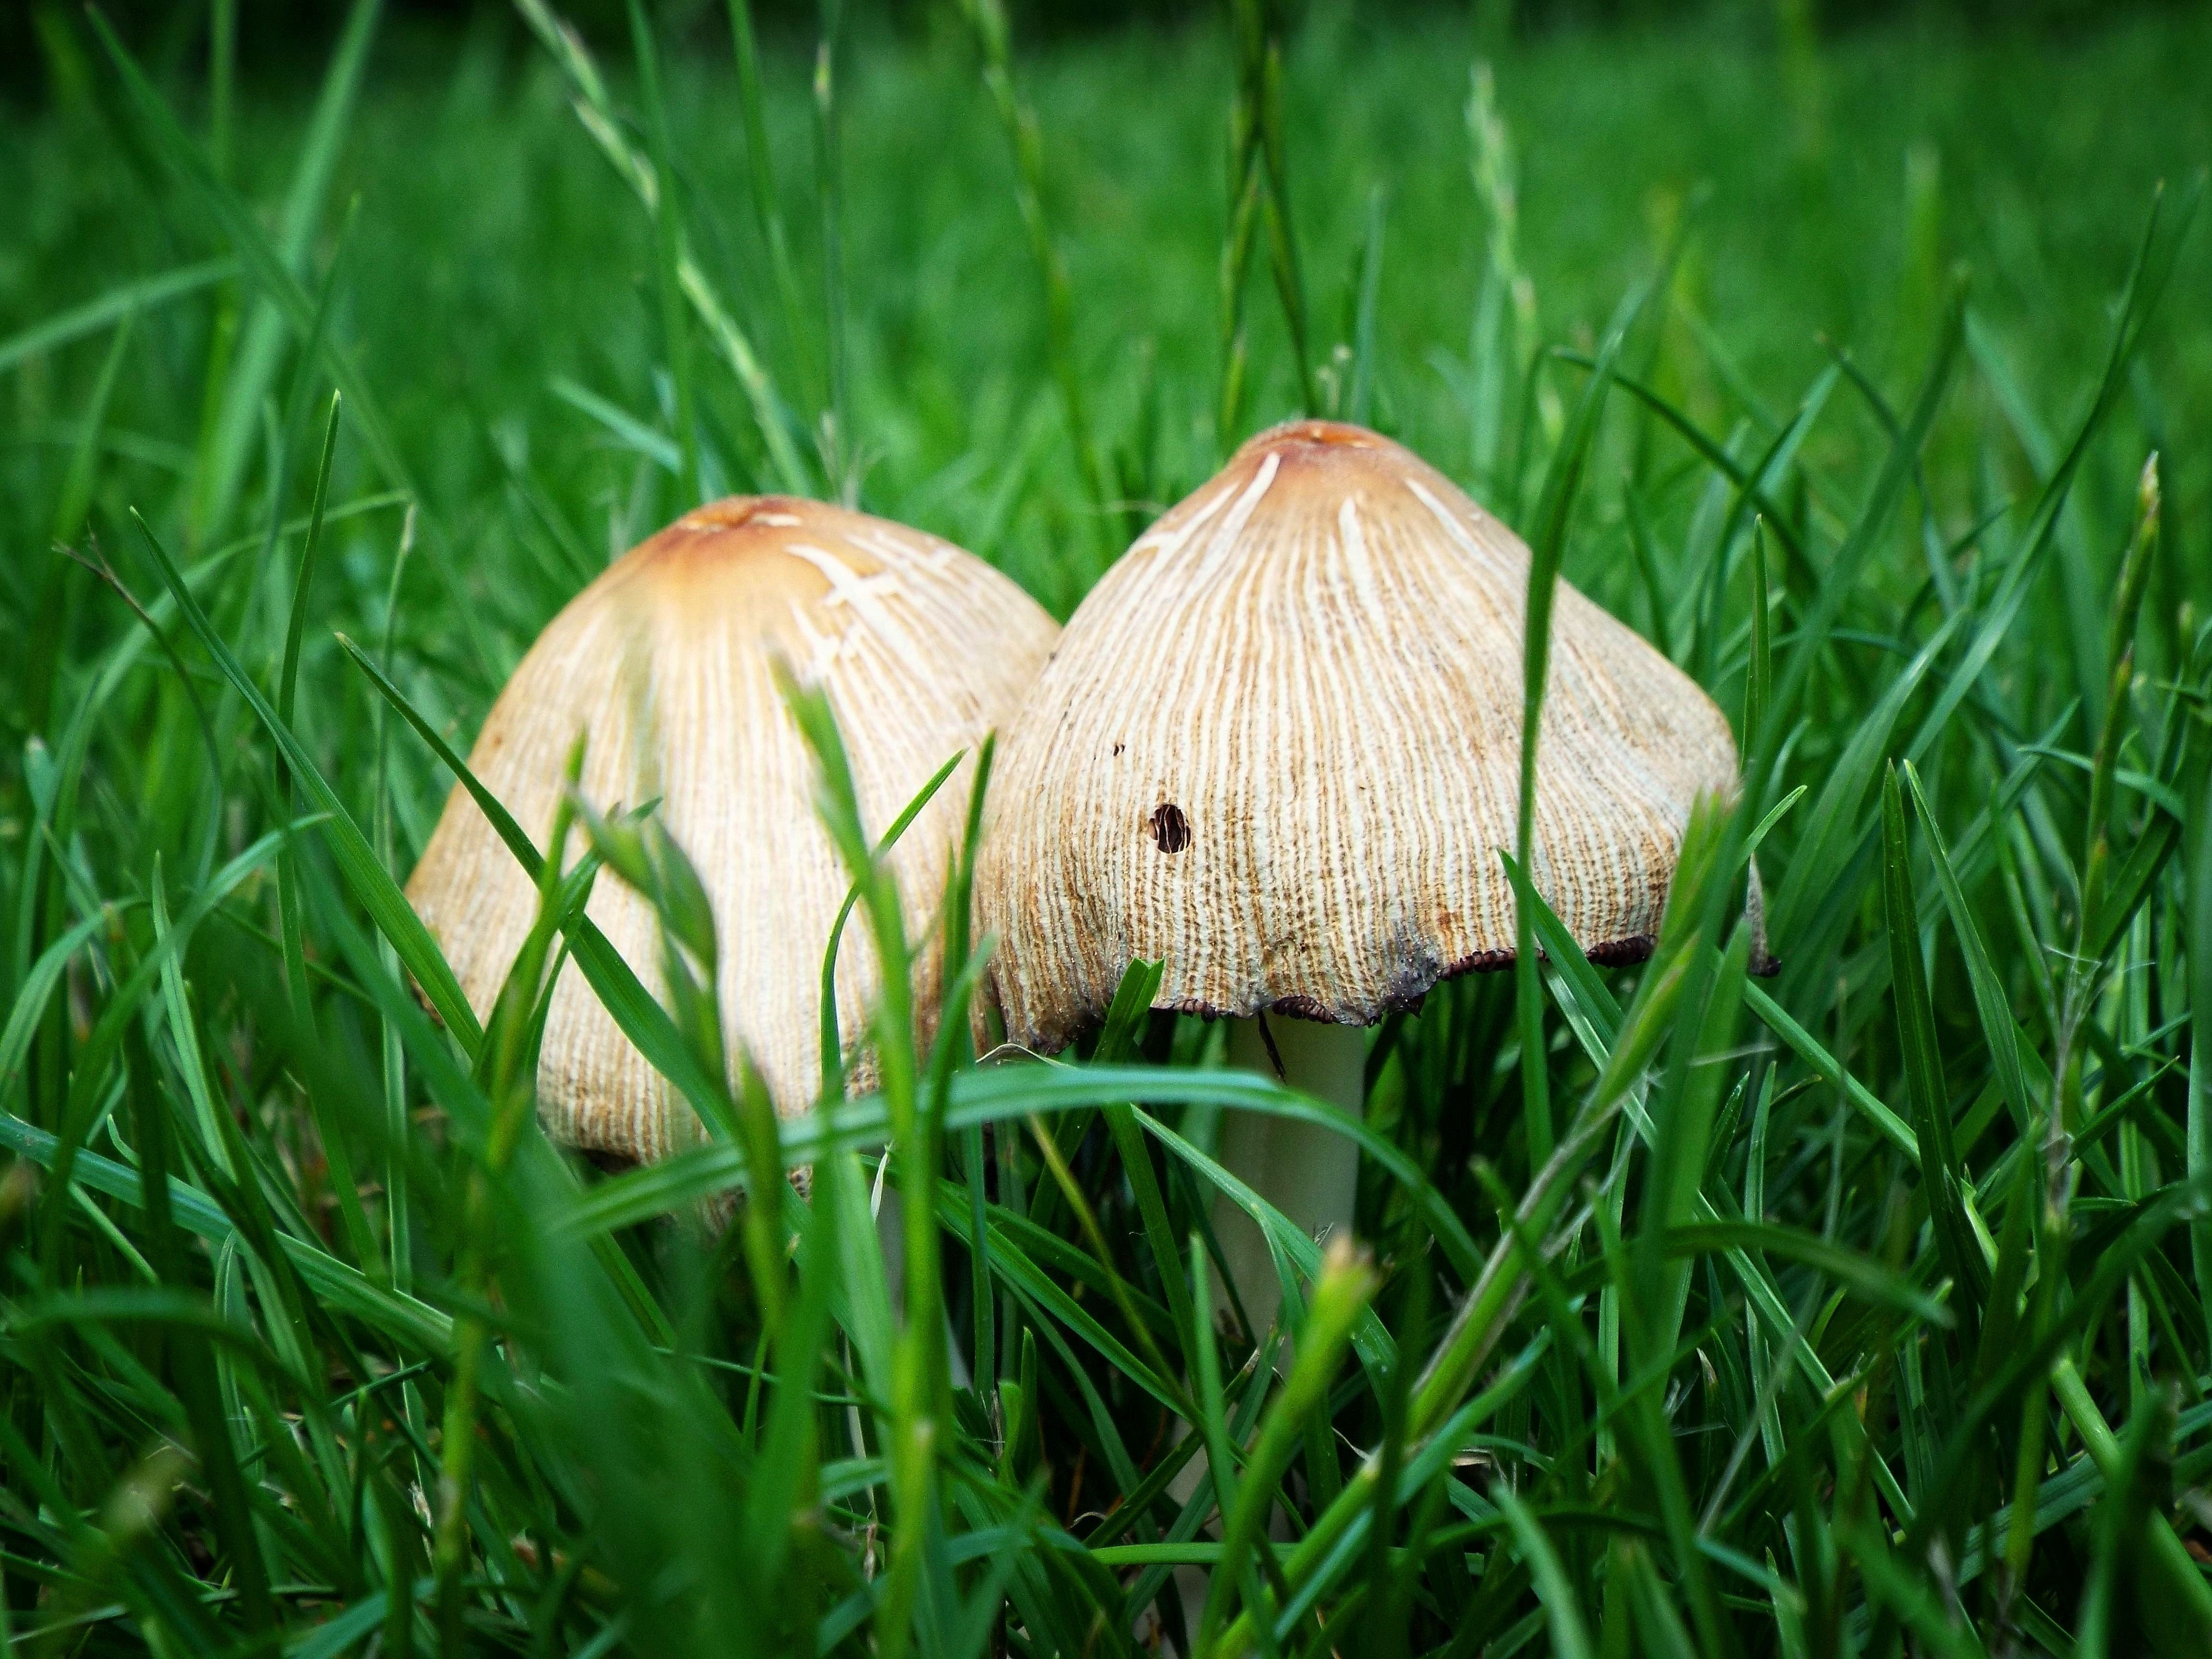
tree, nature, grass, plant, lawn, meadow, leaf, flower, summer, green, soil, botany, mushroom, garden, flora, mushrooms, macro photography, grass family